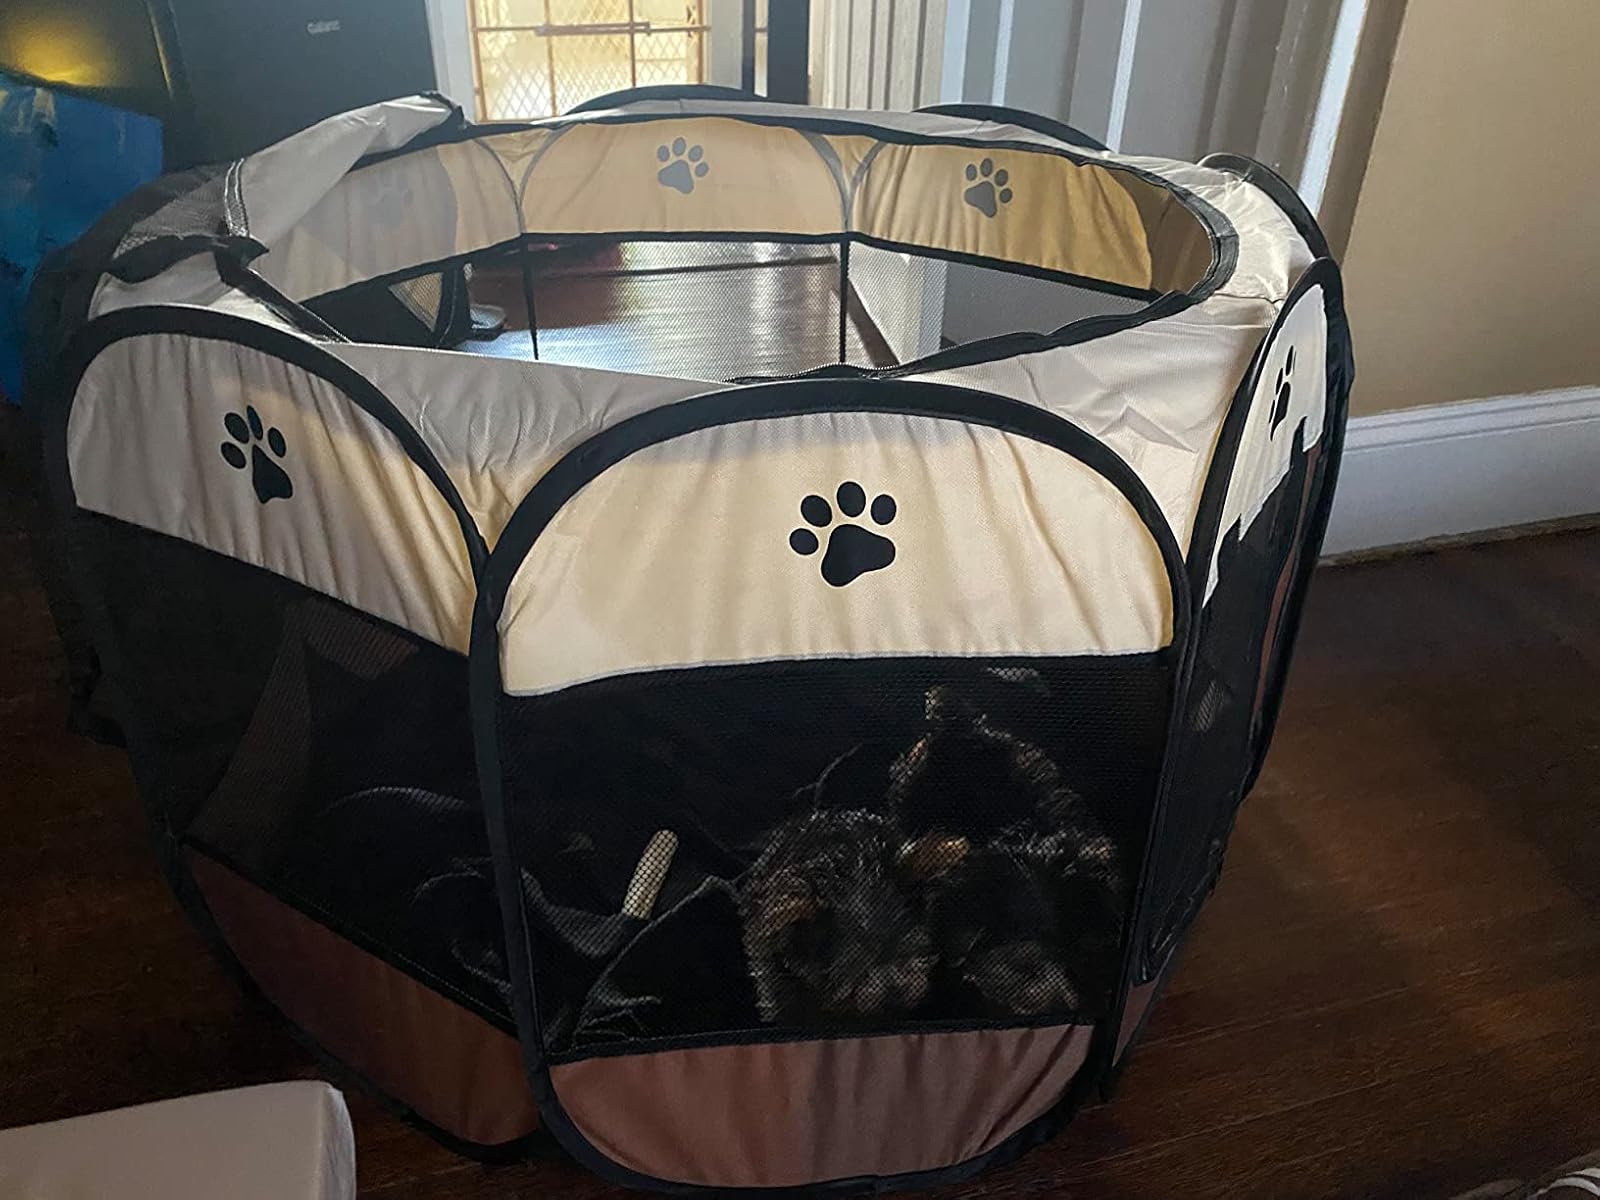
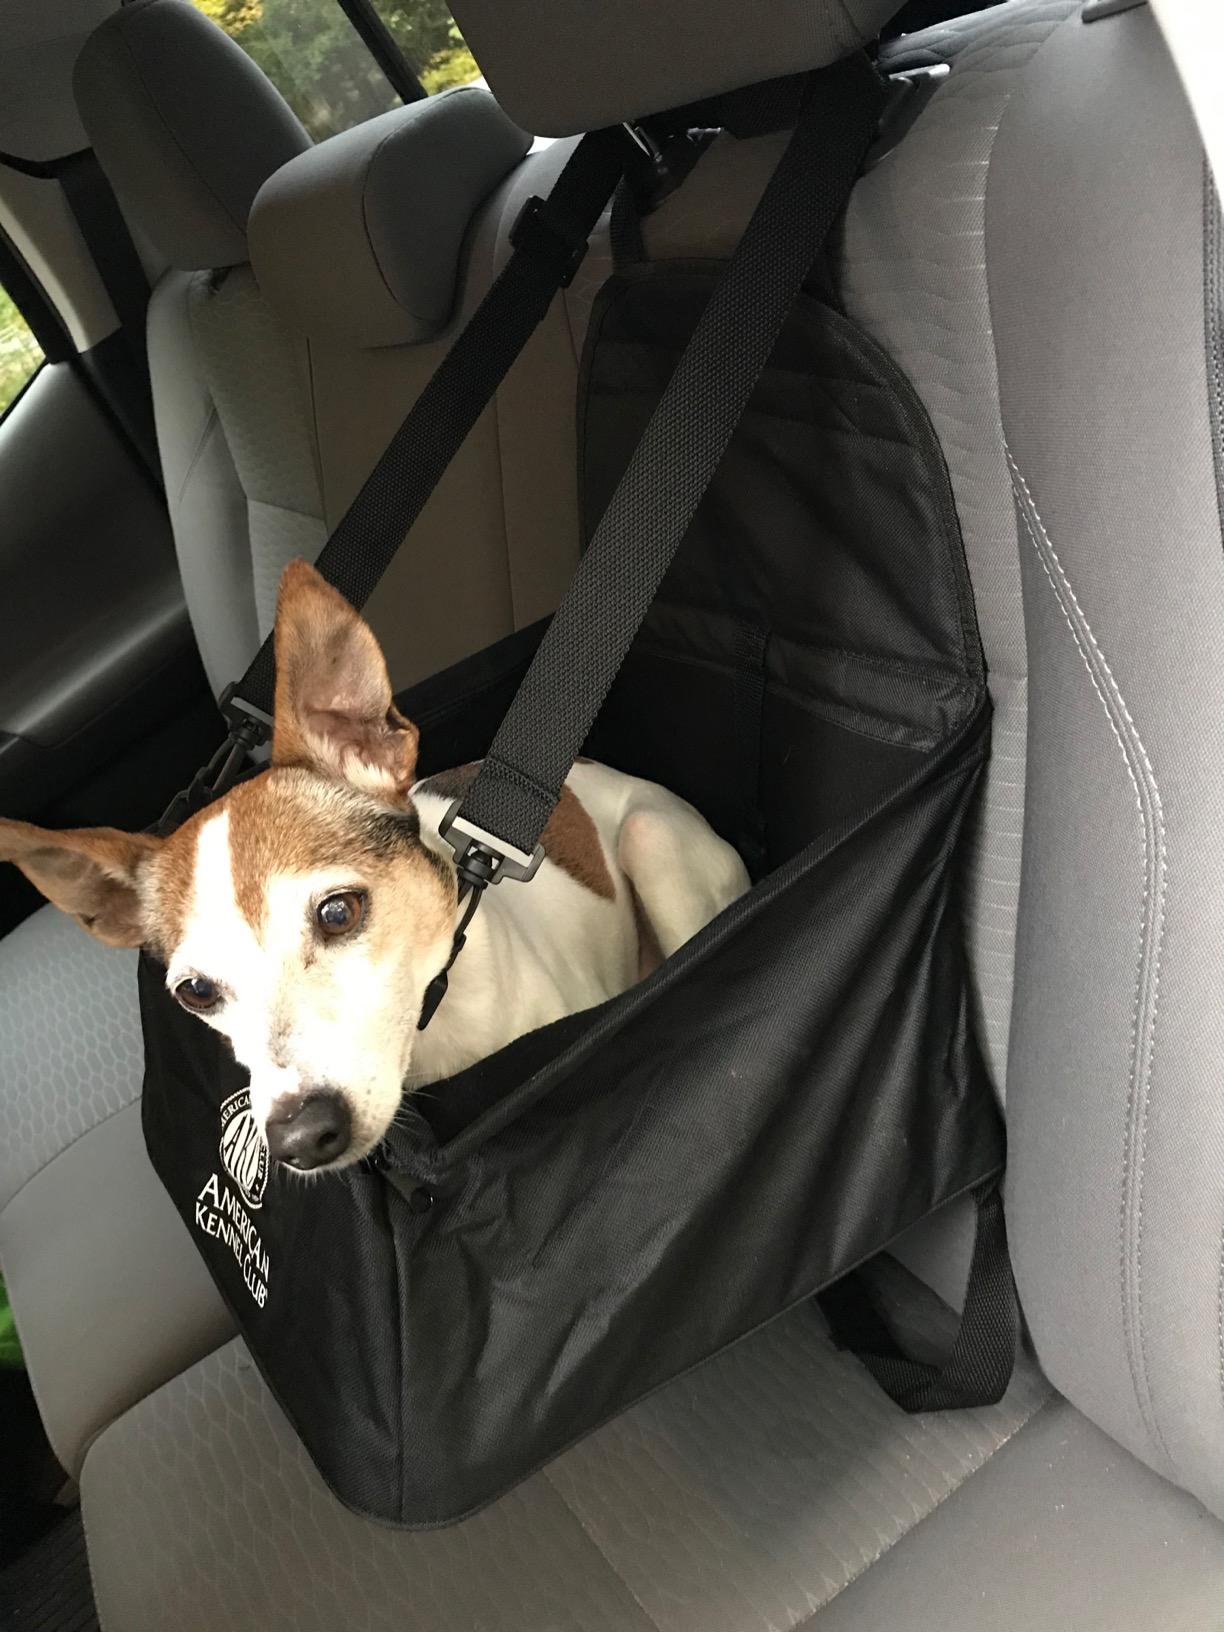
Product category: items_kennel
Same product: no